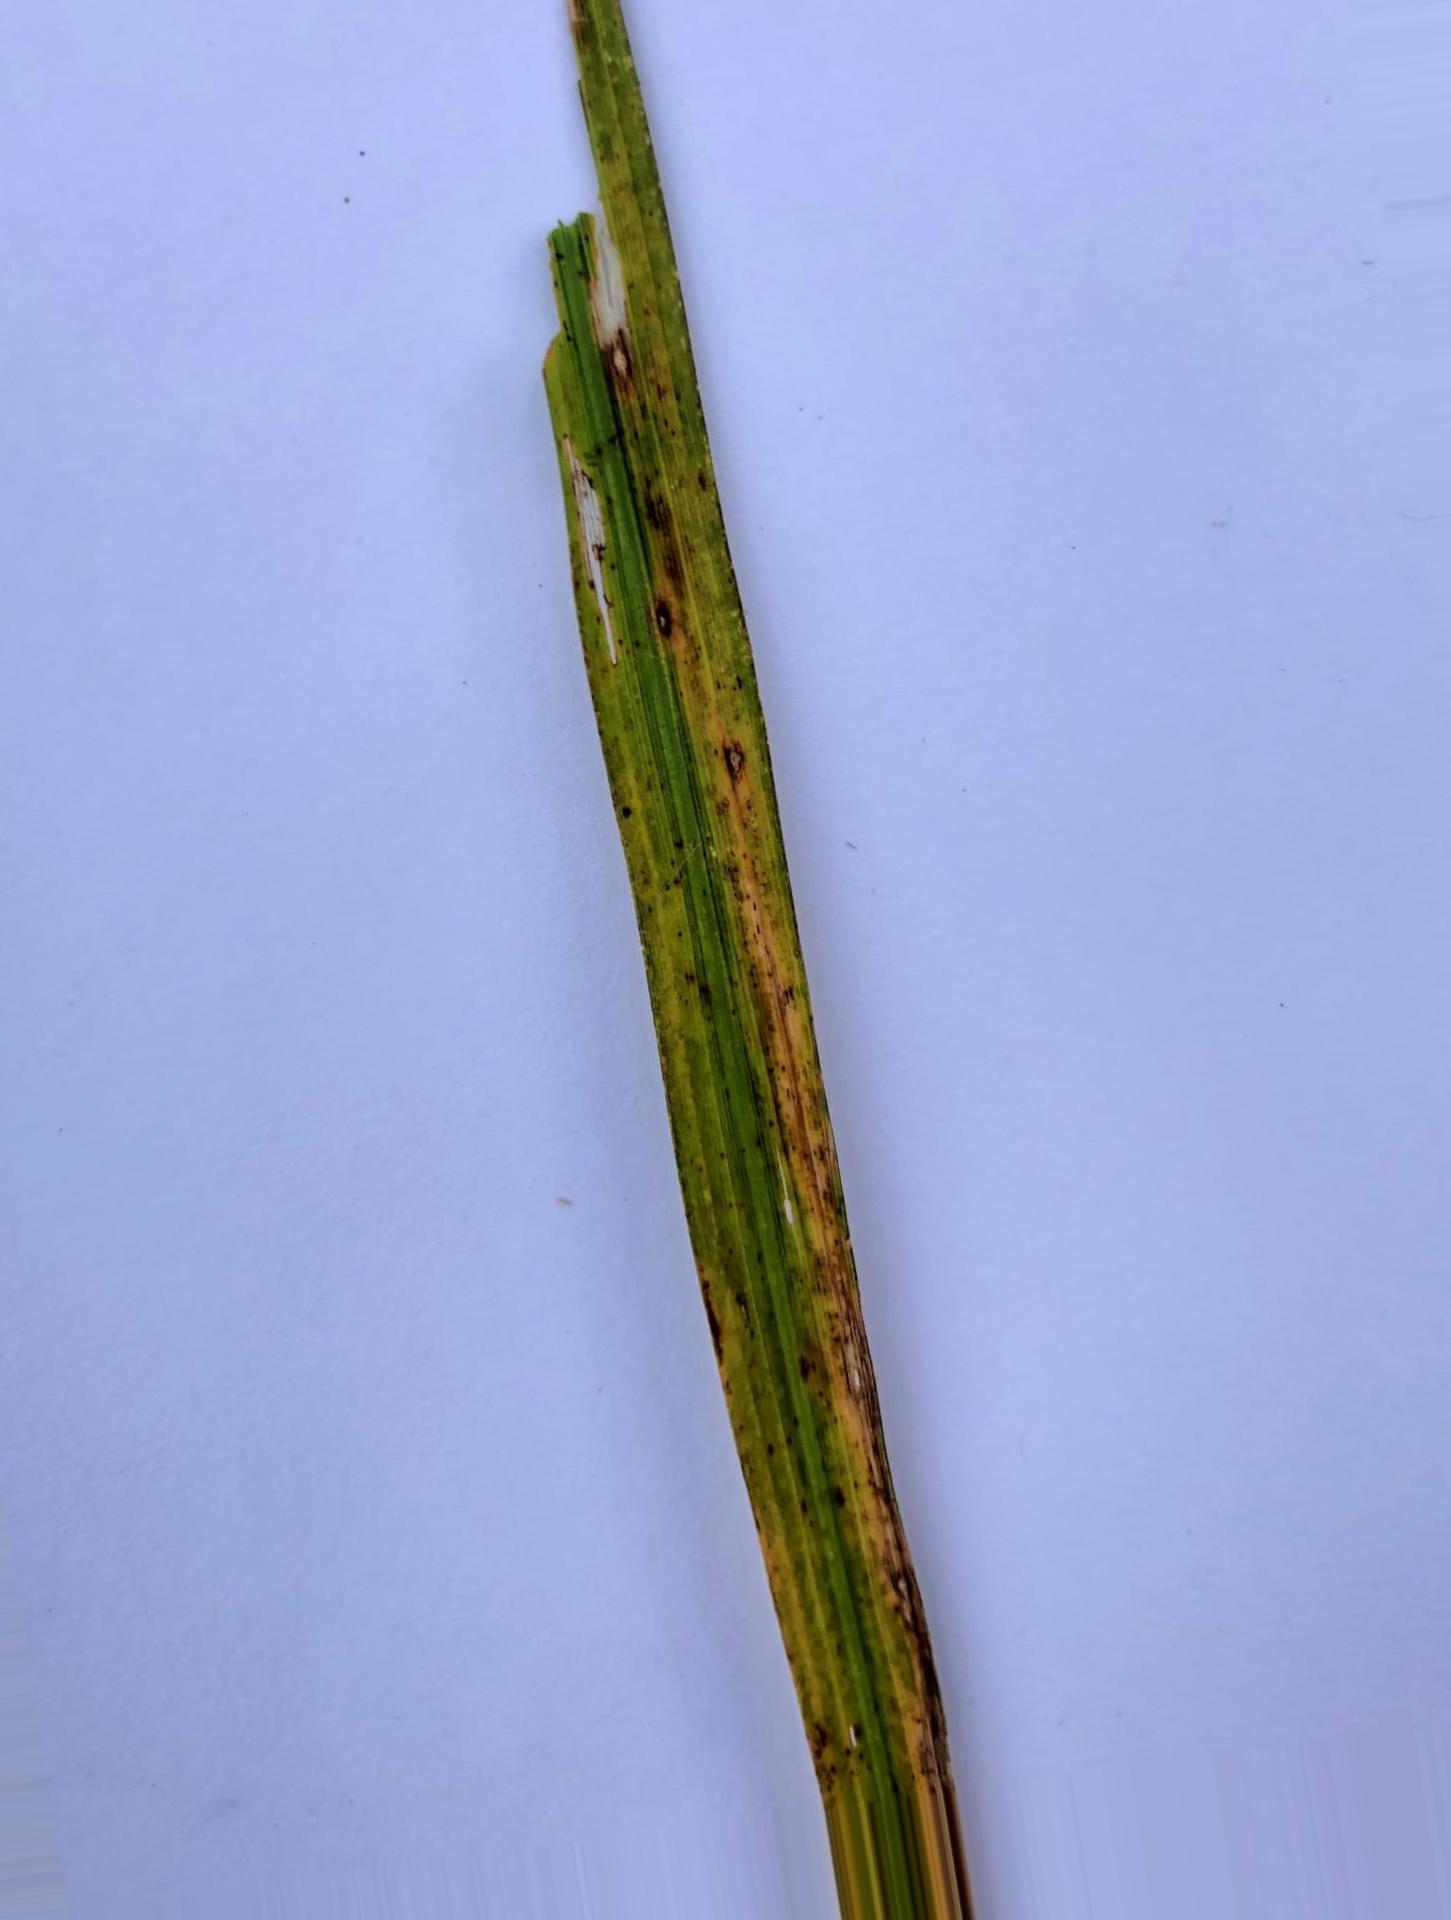
Nhãn: Tungro virus